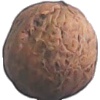
Label: Walnut 1